Étienne Mimard

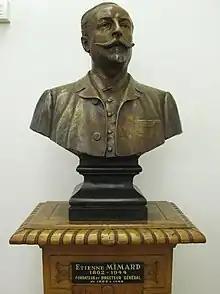
Étienne Mimard

Étienne Mimard (1862 in Sens – 1944) was a French arms manufacturer who, with Pierre Blachon, another arms manufacturer, founded the Manufacture Française d'Armes et Cycles de Saint-Étienne, which became Manufrance in 1947.